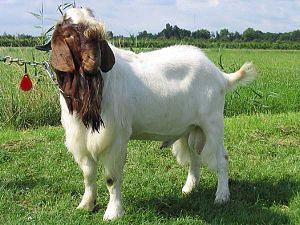
La chèvre Boer est une race caprine originaire d'Afrique du Sud. Elle s'est développée sur tous les continents pour sa grande capacité à fournir de la viande.